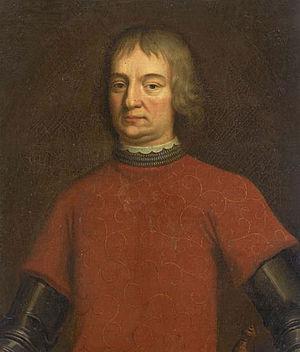
Portrait fictif du XVIIIe siècle représentant Aymeri VI (nommé parfois à tort dans l'historiographie ancienne ""Amaury X""), mort en 1388, vicomte de Narbonne (1341-1388) et amiral de France de 1369 à 1373. Ce portrait, qui se trouvait au XVIIIe siècle dans la Galerie des amiraux de l'hôtel de Toulouse, est donné en 1834 par le roi Louis-Philippe 1er pour orner les Galeries historiques du musée de Versailles.
Ceci est une liste des vicomtes ayant gouverné Narbonne.
Cette page dresse une liste de personnalités mortes au cours de l'année 1388 :
Aymeri VI, vicomte de Narbonne de 1341 à 1388 et seigneur de Puisserguier, est un seigneur et homme de guerre français du XIVᵉ siècle. Il a été amiral de France de 1369 à 1373.